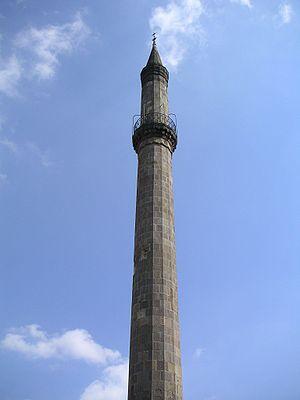
Eger [ˈɛɡɛɾ] est une localité de Hongrie, ville de droit comital et chef-lieu du district d'Eger et du comitat de Heves. Elle est située dans le nord du pays, à l'est des monts Mátra et au sud du Bükk. Sa population s'élevait à 58 274 habitants en 2006.